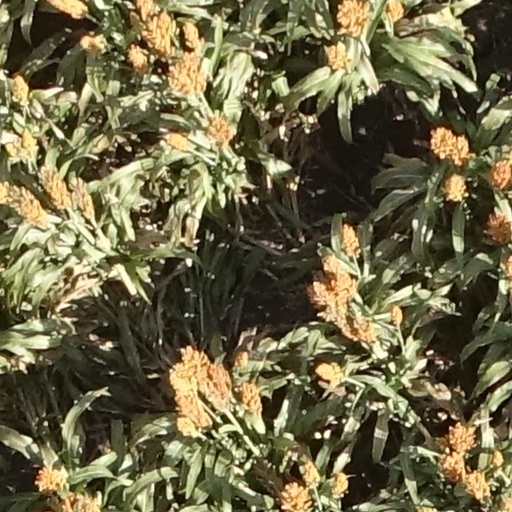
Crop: sorghum